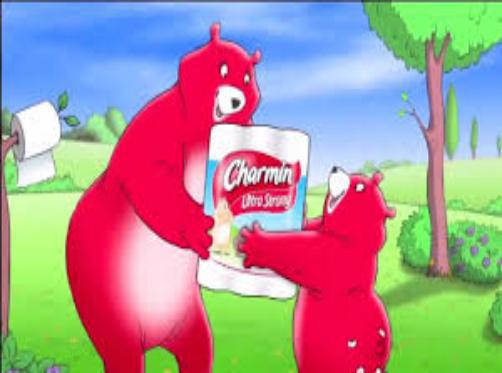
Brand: Charmin
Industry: Food